Diospyros kaki

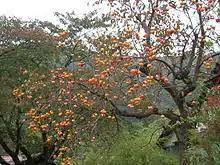
A "kaki" tree in Nanyo City, Yamagata, Japan

Similar in shape to an apple tree, the "kaki" tree reaches a size of up to . Its deciduous leaves are medium to dark green, broadly lanceolate, stiff and equally wide as long. Blooming from May to June, the trees are typically either male or female, but some produce both types of flowers. Furthermore, the sexual expression of a tree may vary from year to year. Unusually, the "kaki" fruits ripen when the leaves have mostly fallen off the tree, typically in October and November. (Northern Hemisphere)